Black Rock Shooter

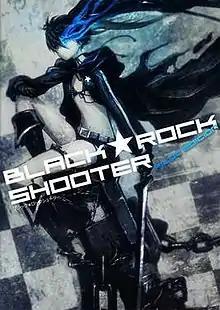
Cover of the "Pilot Edition" DVD released by Good Smile Company, featuring the title character.

, often stylized as "Black★Rock Shooter", is a Japanese media franchise based on independent character illustrations created by artist Ryohei Fuke, also known as Huke. It revolves around its eponymous character, a mysterious black haired girl with a blazing blue eye. The original illustration inspired a song of the same name by Supercell featuring the Vocaloid Hatsune Miku, which gained popularity on the Nico Nico Douga website.